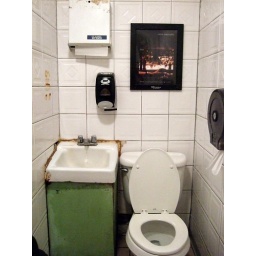
Little Italy solves the short person mirror problem by not having one